Bronson Sardinha

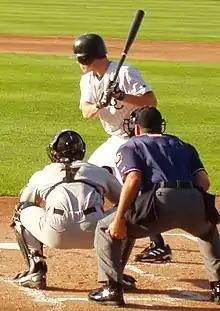
Sardinha batting for the Battle Creek Yankees in 2003

Bronson Kiheimahanaomauiakeo Sardinha (born April 6, 1983) is an American former professional baseball outfielder. He played one season in Major League Baseball (MLB) for the New York Yankees in 2007.